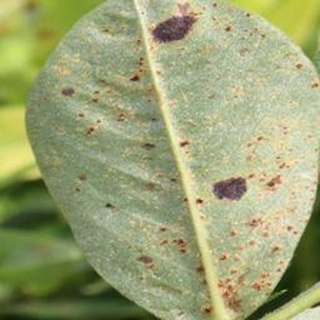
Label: groundnut_rust